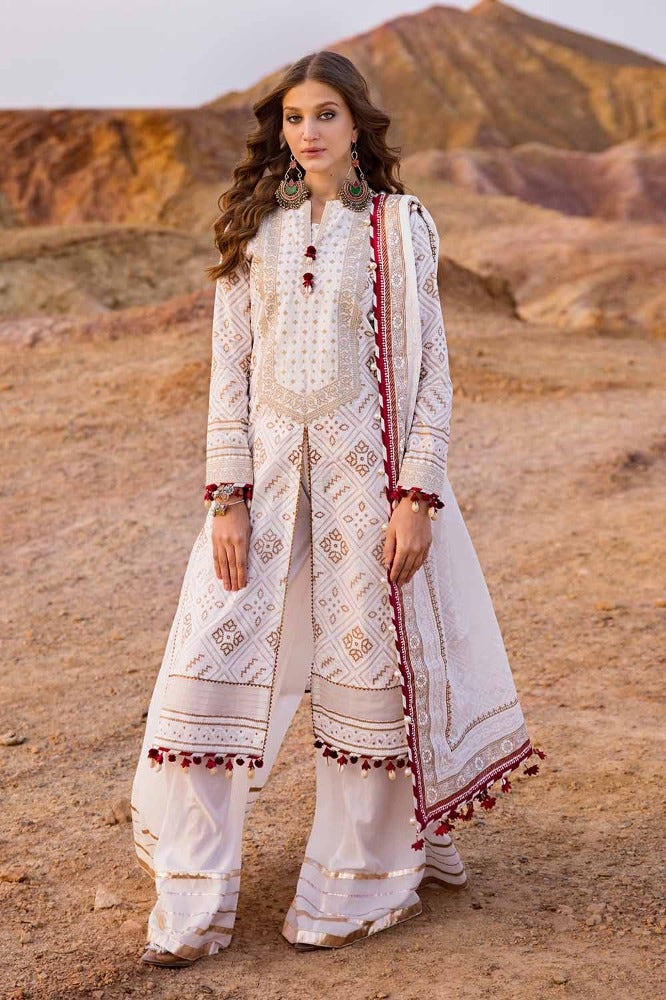
ivory embroidered salwar suit